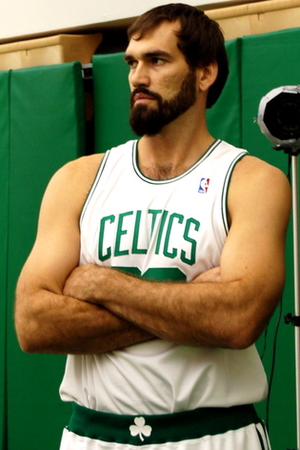
Scot L. Pollard, né le 12 février 1975 à Murray, Utah est un ancien joueur de basket-ball américain.